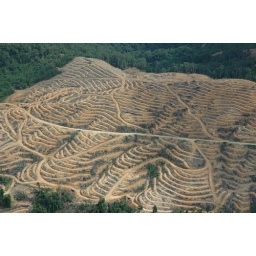
the mosaic created by terracing hills to plant the golden crop of malaysia, palm oil